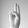
ASL letter: U